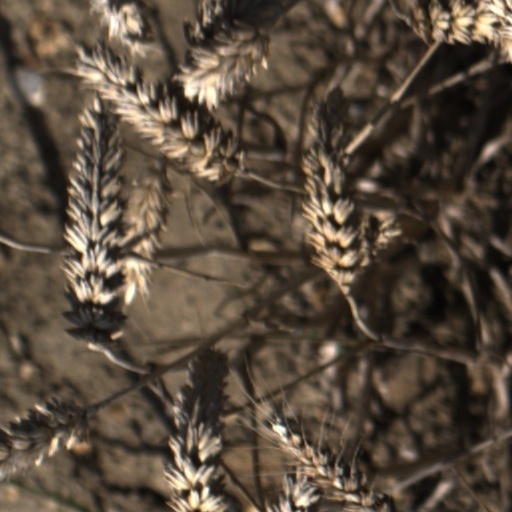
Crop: wheat